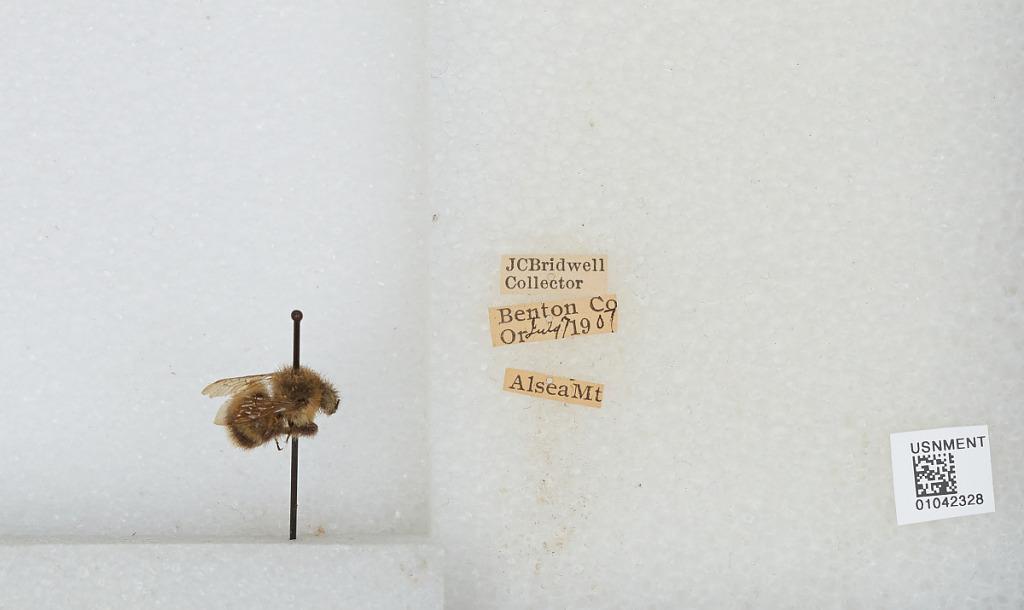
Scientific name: Bombus sp.
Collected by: J. Bridwell
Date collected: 1907-7-7
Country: United States
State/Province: Oregon
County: Benton
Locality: Alsea Mountain
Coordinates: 44.395, -123.564